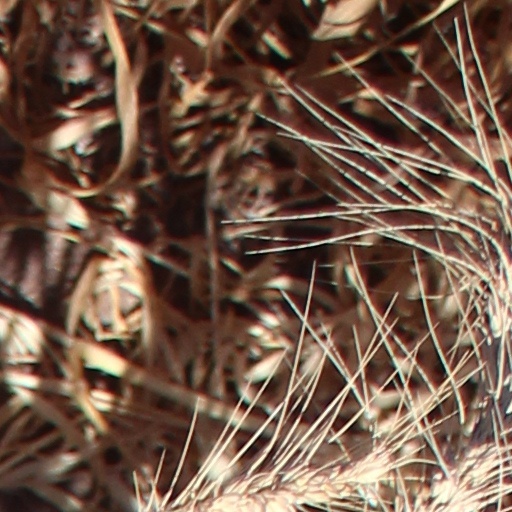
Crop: wheat